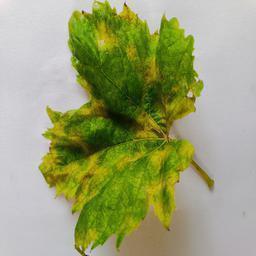
Label: Downy Mildew